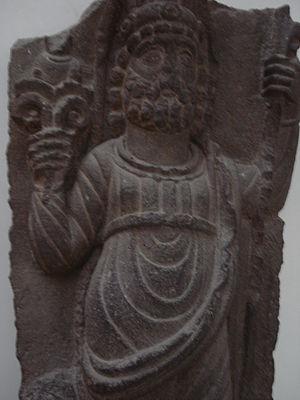
Dusares, aussi connu sous les noms de Dhū al-Sharā ou de Orotalt, est un dieu des Nabatéens, peuple arabe de l'Antiquité qui vivait en Jordanie, au nord de l'Arabie et dans le Negev à partir du IVᵉ siècle av. J.-C..